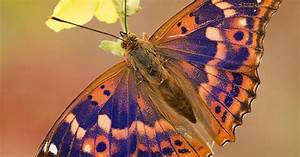
Label: butterfly